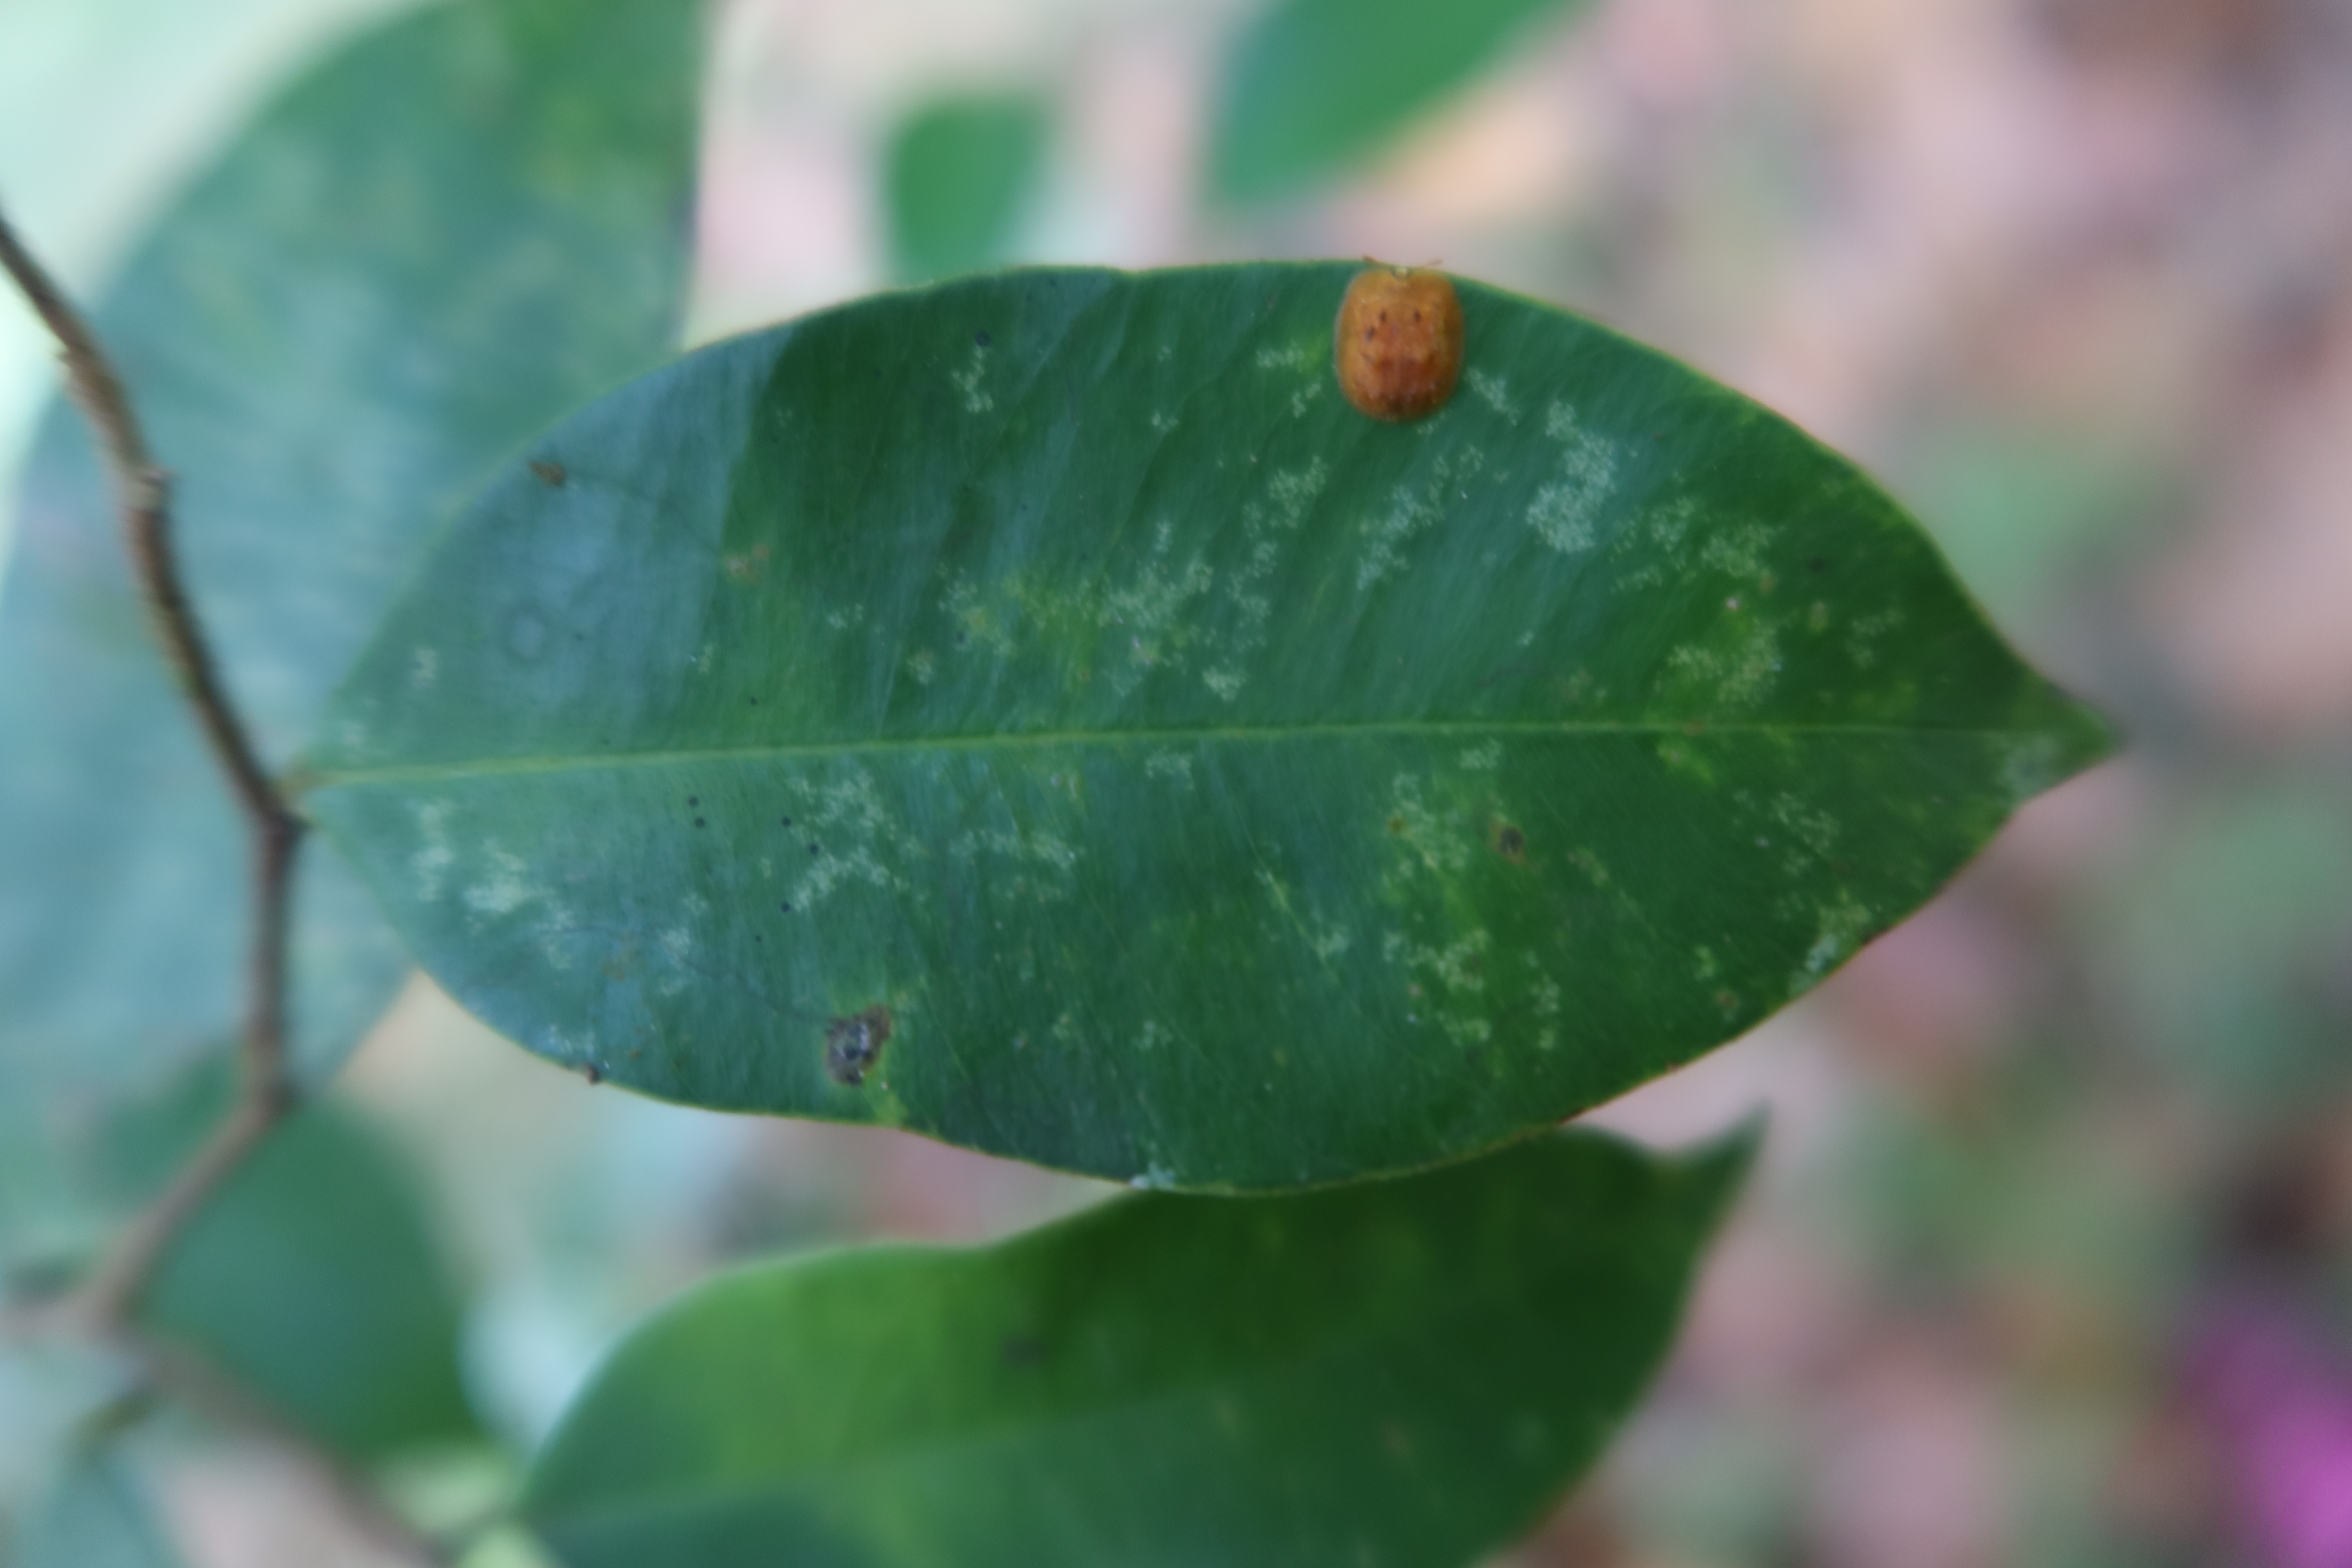
Label: Powdery mildew